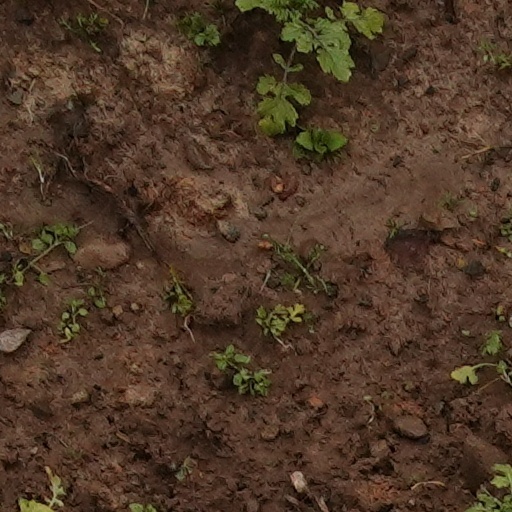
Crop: wheat